Emilio Chuayffet

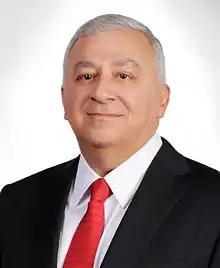
Chuayffet in 2014

Emilio Chuayffet Chemor (born 3 October 1951) is a Mexican lawyer and politician affiliated with the Institutional Revolutionary Party (PRI) since 1969.